Needle (novel)

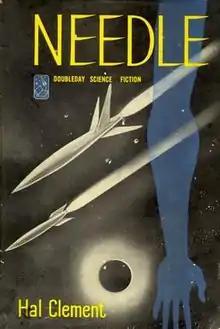
Cover of first edition (hardcover)

Needle is a 1950 science fiction novel by American writer Hal Clement, originally published the previous year in "Astounding Science Fiction" magazine. The book was notable in that it broke new ground in the science fiction field by postulating an alien lifeform, not hostile, which could live within the human body. Also published as "From Outer Space", the book would, in 1978, spark the sequel "Through the Eye of a Needle".